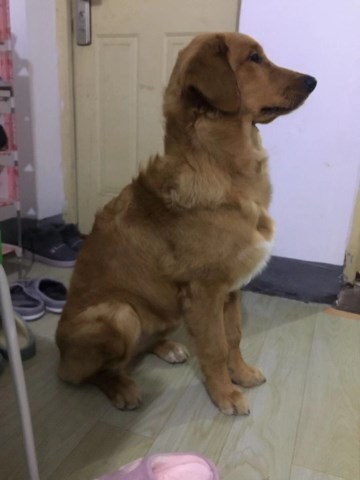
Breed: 5355-n000126-golden_retriever